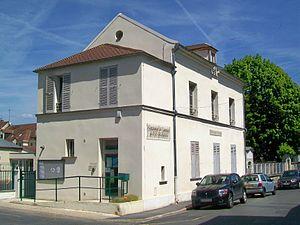
L'ancienne école des garçons de 1839, rue Bonnet. C'est le premier bâtiment à Luzarches construit spécifiquement pour accueillir une école (à classe unique, l'étage abritant le logement de l'instituteur). L'inscription latérale «
Luzarches est une commune française située dans le département du Val-d'Oise et la région Île-de-France.
La communauté de communes du pays de France est une ancienne communauté de communes française, située dans le département du Val-d'Oise, et la région Île-de-France
La communauté de communes Carnelle Pays-de-France est une communauté de communes française, située dans le département du Val-d'Oise et la région Île-de-France.